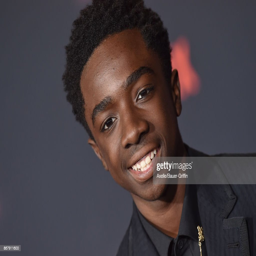
person arrives at the premiere of season .